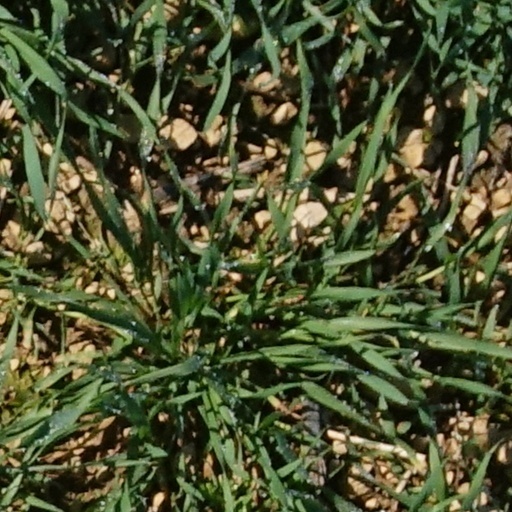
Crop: wheat